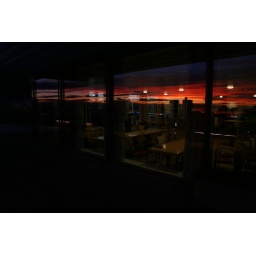
The reflection in the windows of our office cafeteria.